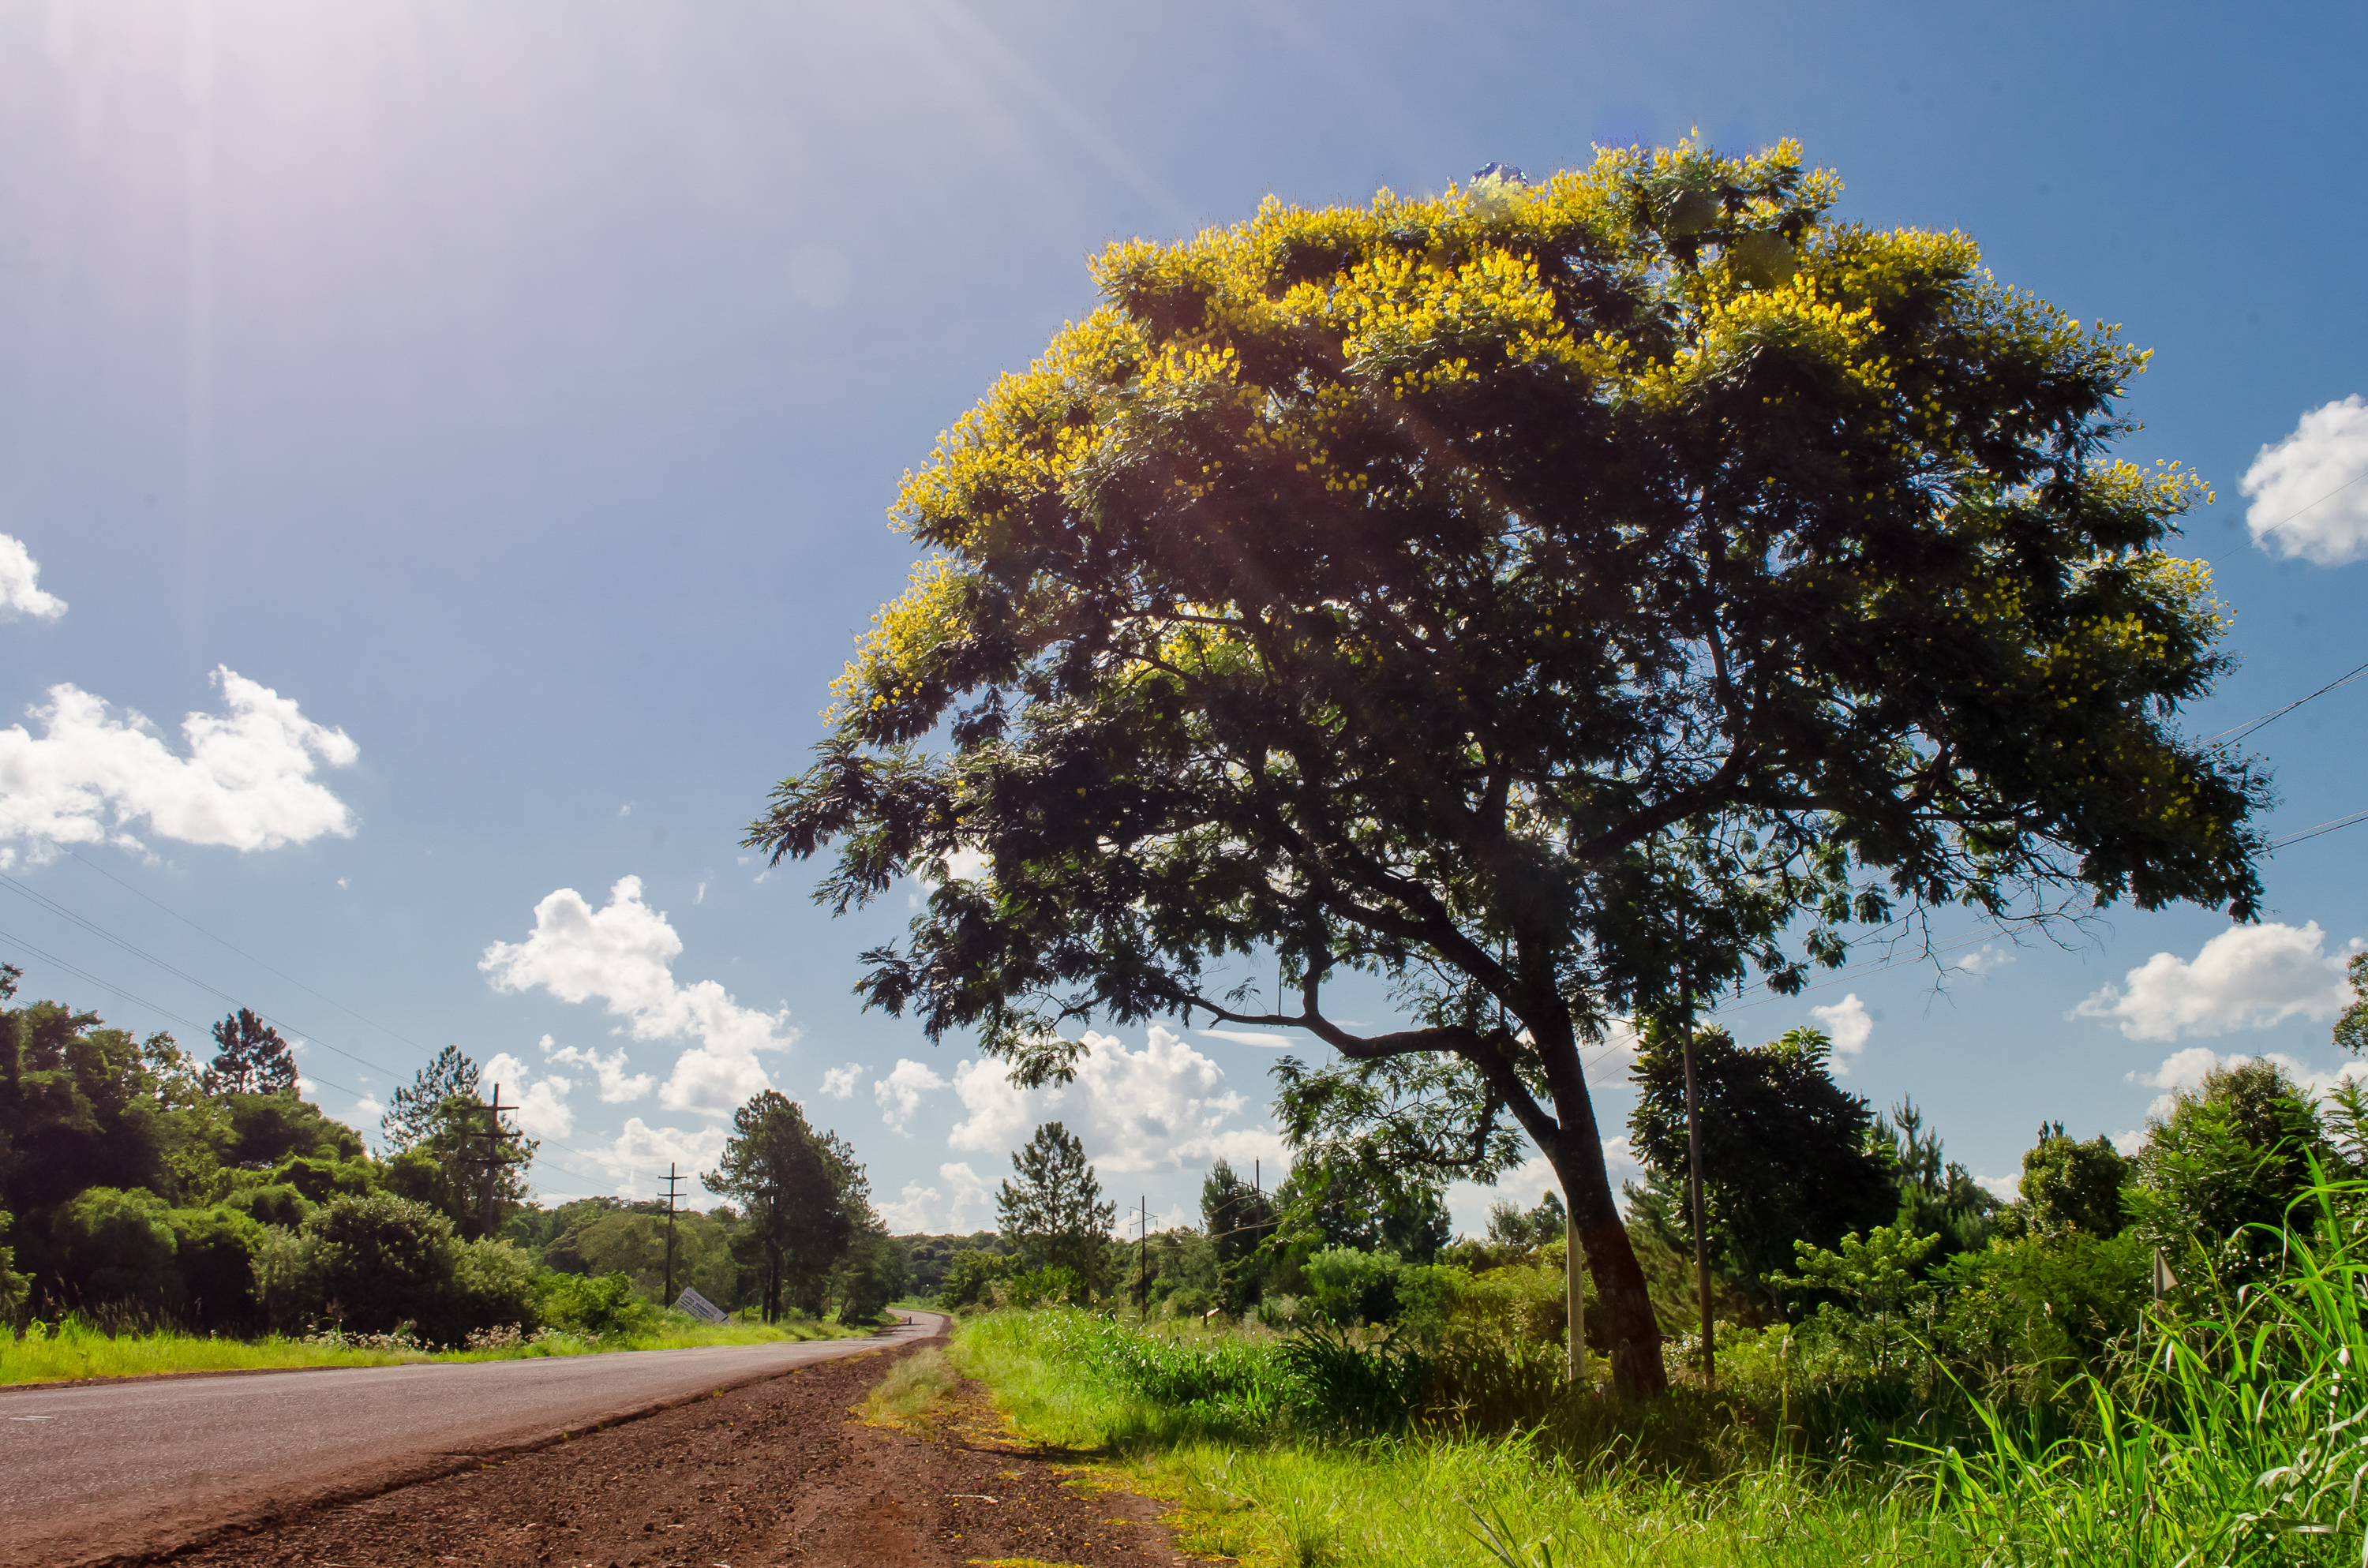
landscape, tree, nature, grass, cloud, plant, sky, field, meadow, sunlight, leaf, hill, flower, green, autumn, soil, savanna, argentina, misiones, ecosystem, rural area, woody plant